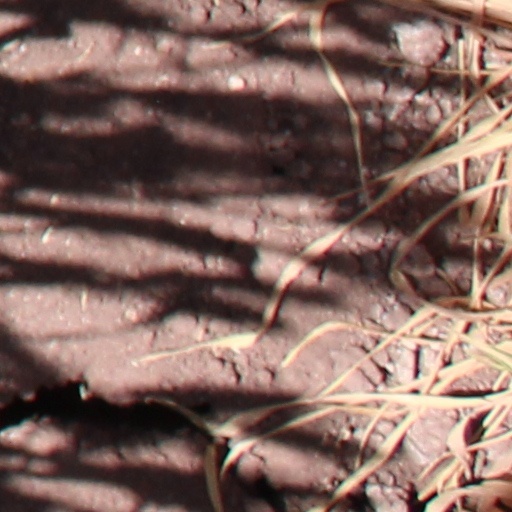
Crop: wheat